Souter Lighthouse

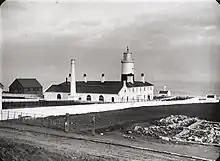
The lighthouse .

The lighthouse and associated buildings were designed for Trinity House by their Chief Engineer, James Douglass; its construction was supervised by on-site engineer Henry Norris. Alongside the lighthouse tower a number of other buildings were laid out around a quadrangle, including the engine room and boiler house, and five dwellings; all were built of rubble masonry, rendered with Portland cement. The contract for building the lighthouse and keepers' cottages was reported in March 1869 as being £8,000 and was awarded to the local firm of James Todd, after complaints that local builders had not had the opportunity to reply to tender as it had not been advertised locally. The foundation stone was ceremonially laid by Admiral Collinson's sister on 9 June 1869. Building works were completed in 1870, and the lighthouse entered service in January the following year. After completing this project Douglass and Norris moved on to the building of Hartland Point Lighthouse in Devon.